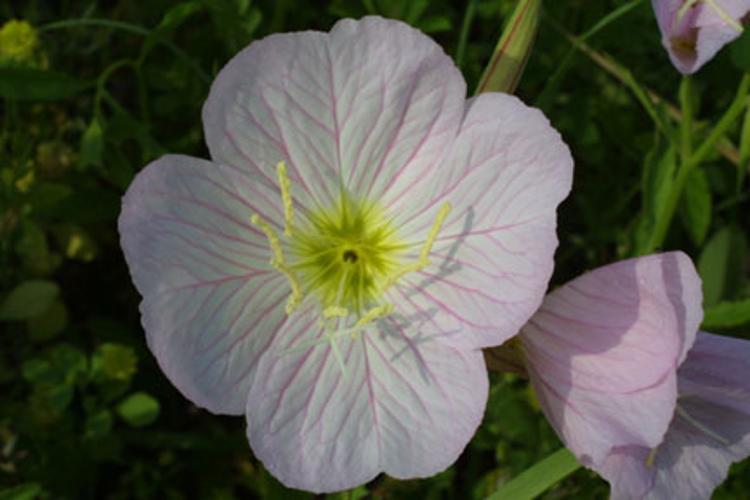
Label: pink primrose